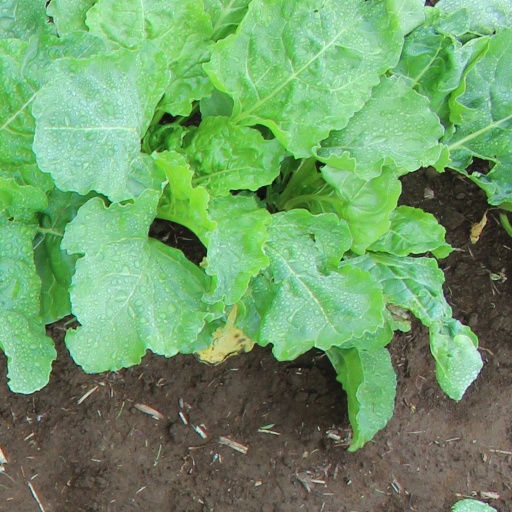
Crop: sugar beet